Aleksandr of Tver

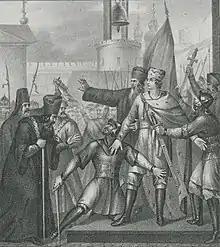
"Prince Aleksandr of Tver in Pskov", engraving by Boris Chorikov (1836)

Aleksandr Mikhailovich (7 October 1301 – 29 October 1339) was Prince of Tver and Grand Prince of Vladimir from 1326 to 1327 and Grand Prince of Tver from 1338 until his death in 1339.